YqeY protein domain

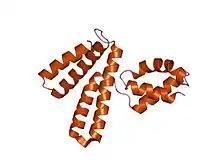
Structure of cytosolic protein of unknown function YqeY from "Bacillus subtilis"

In molecular biology, YqeY is a type of protein domain of unknown function. It is thought to have a role in protein synthesis, facilitating the production of charged transfer RNA used in the process of translating mRNA into protein. It is present as a domain of glutaminyl-tRNA synthetase (GlnRS) in almost all eukaryotes.